Dress shirt

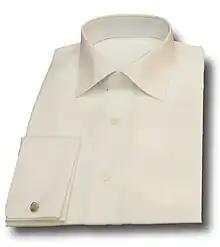
A folded white dress shirt with French double cuffs.

A dress shirt, button shirt, button-front, button-front shirt, or button-up shirt is a garment with a collar and a full-length opening at the front, which is fastened using buttons or shirt studs. A button-down or button-down shirt is a dress shirt with a button-down collar – a collar having the ends fastened to the shirt with buttons.